Psyche Matashitemo

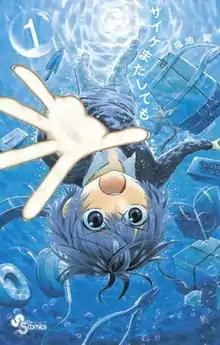
The cover of volume 1 of the manga, published by Shogakukan

is a Japanese manga series written and illustrated by Tsubasa Fukuchi. It was serialized in Shogakukan's "Weekly Shōnen Sunday" from July 2014 to December 2018.